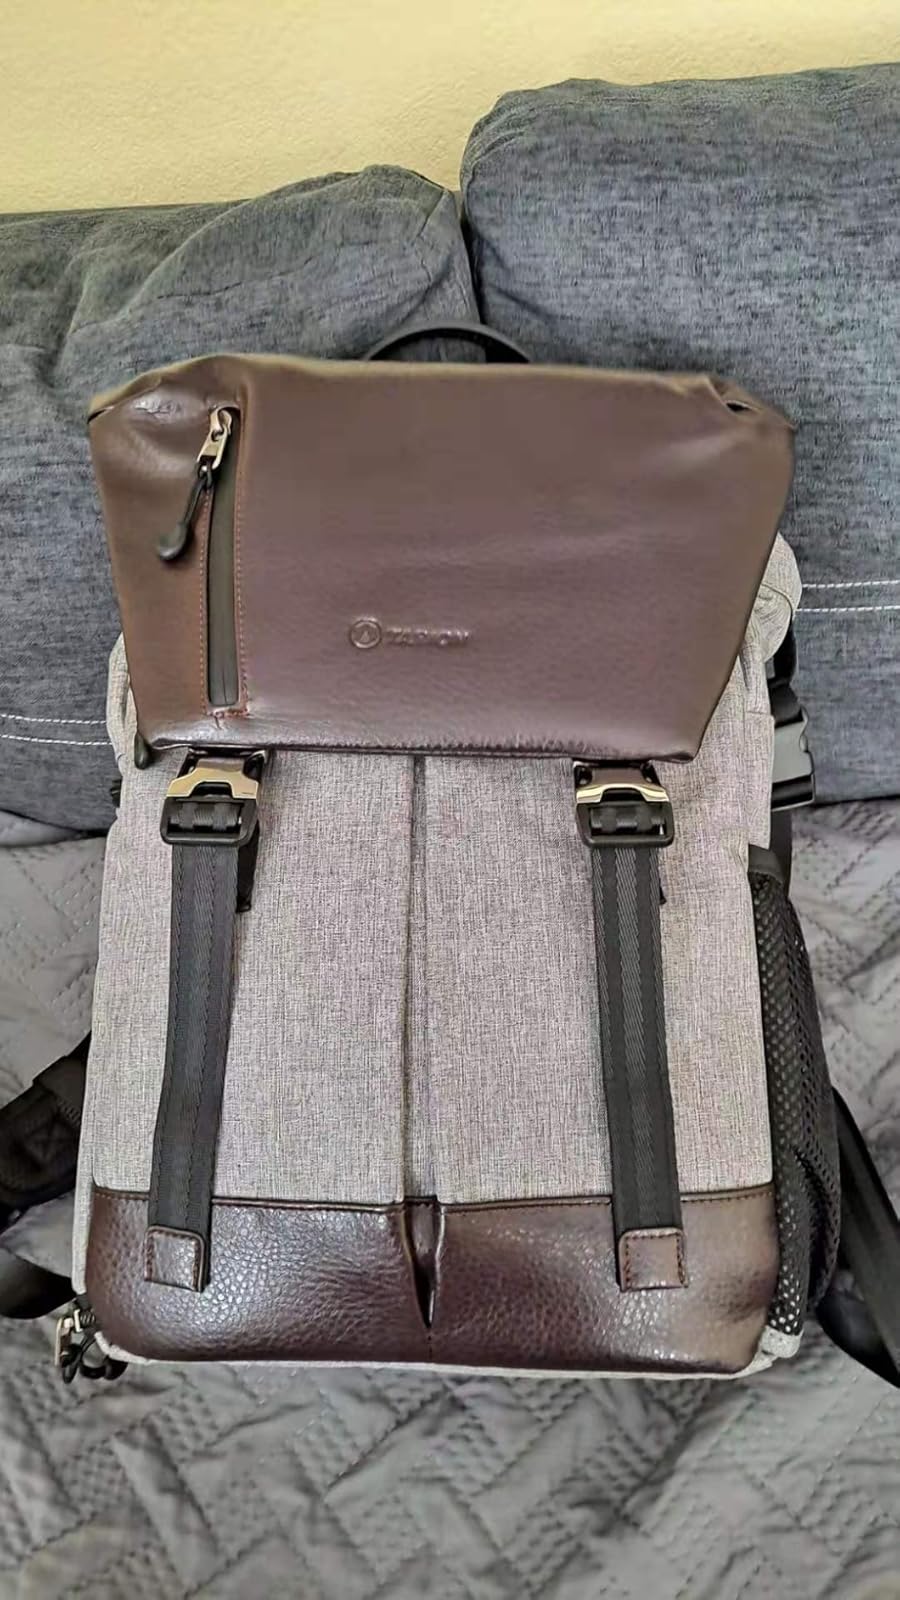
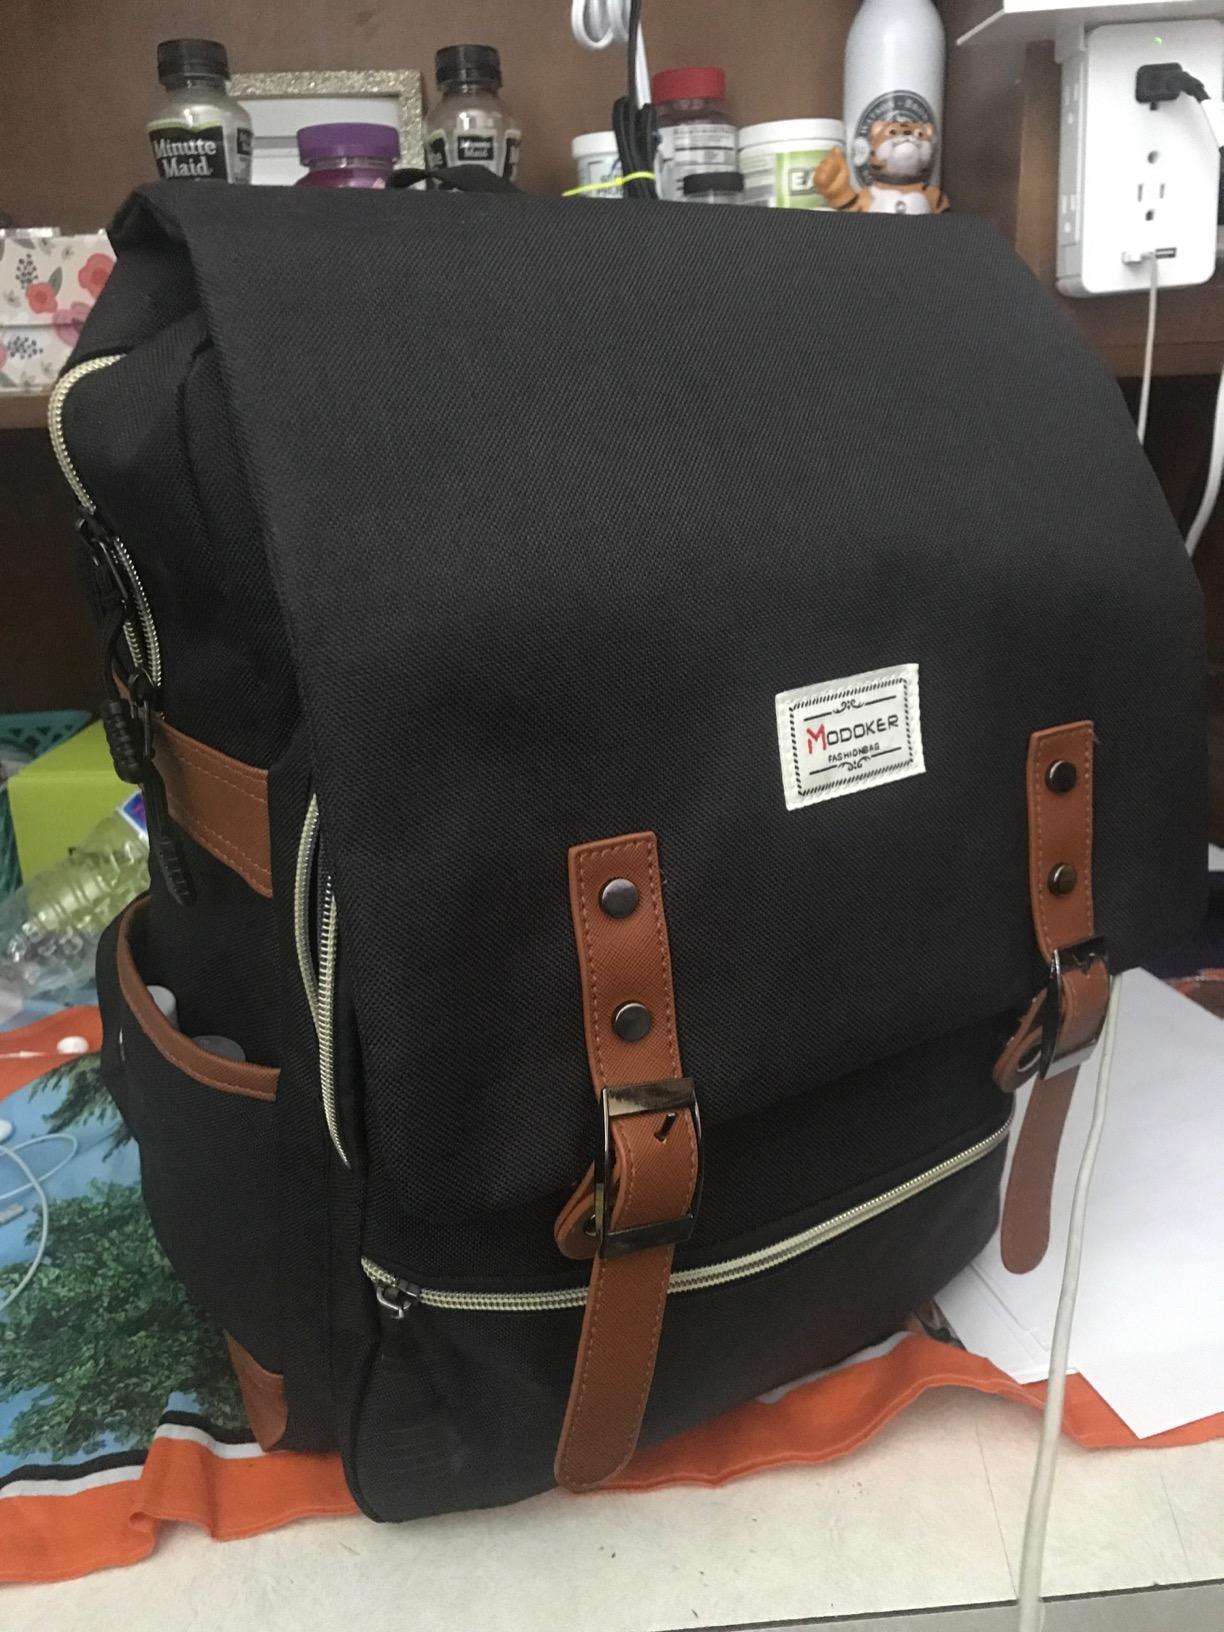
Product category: bag
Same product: no